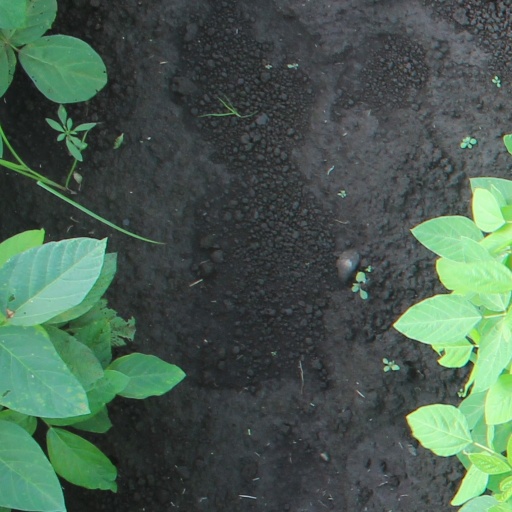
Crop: soybean